PIRAZ

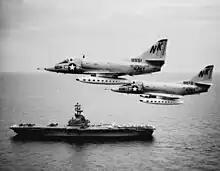
PIRAZ originated to protect Yankee station aircraft carriers during the Vietnam war.

The concept originated in the summer of 1966 as Yankee station was established for United States Task Force 77 aircraft carriers launching strikes against North Vietnam. A fixed patrol station within range of land-based aircraft made the stationed aircraft carriers vulnerable to attack. A PIRAZ station was established in the westernmost portion of the Gulf of Tonkin where air search radar coverage might extend over North Vietnam and the air-strike routes from Yankee station. This PIRAZ station radio call sign was "Red Crown." The first PIRAZ ships were , , , and . "Belknap" class frigates began rotating into PIRAZ station assignments in 1967; and , assisted in the Son Tay Raid on 21 November 1970.